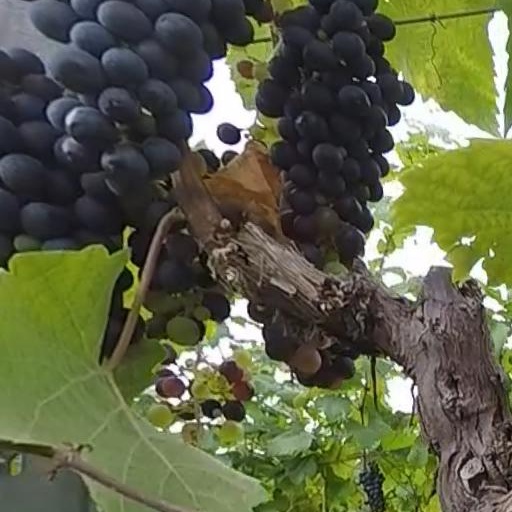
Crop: grape